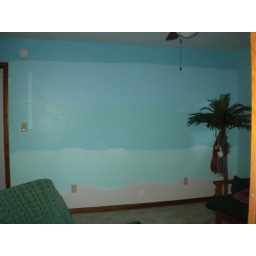
Full view of ocean wall in guest room.